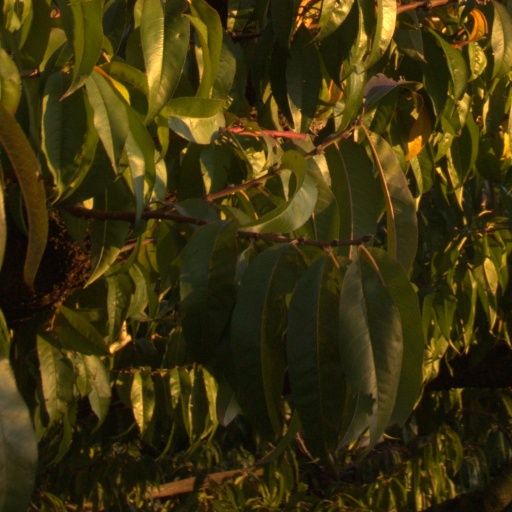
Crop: grape